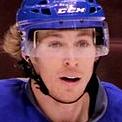
Age: 27